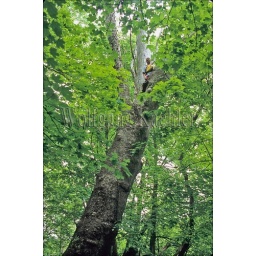
Canada ontario near paris, deciduous forest, hollow sycamore, teen boy in tree